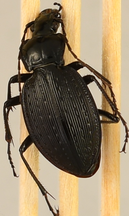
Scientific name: Carabus goryi
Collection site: Mountain Lake Biological Station NEON (MLBS), plot MLBS_009